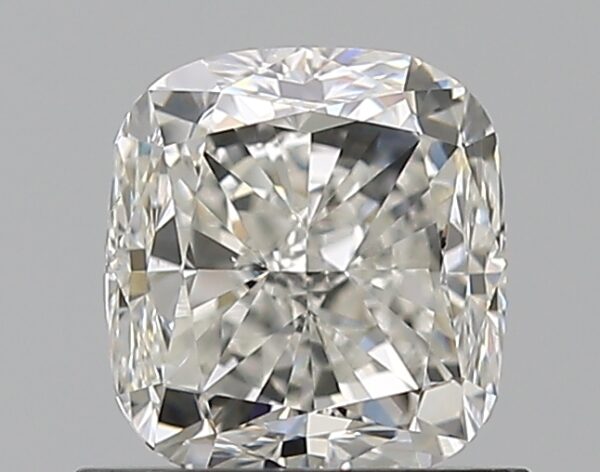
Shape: cushion
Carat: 1
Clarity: VS1
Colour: F
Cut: FG
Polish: EX
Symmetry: VG
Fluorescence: ST
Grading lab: GIA
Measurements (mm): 5.61 x 5.17 x 3.96